President Carlos P. Garcia, Bohol

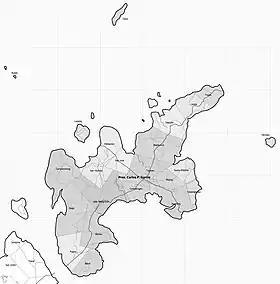
Map of President Carlos P. Garcia showing barangays and islands

President Carlos P. Garcia is politically subdivided into 23 barangays. Each barangay consists of puroks and some have sitios.